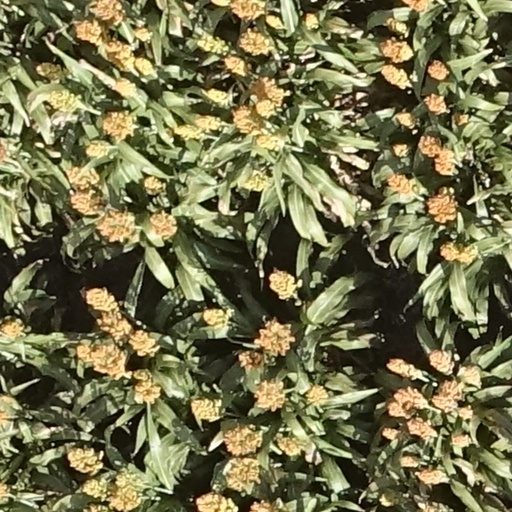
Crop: sorghum